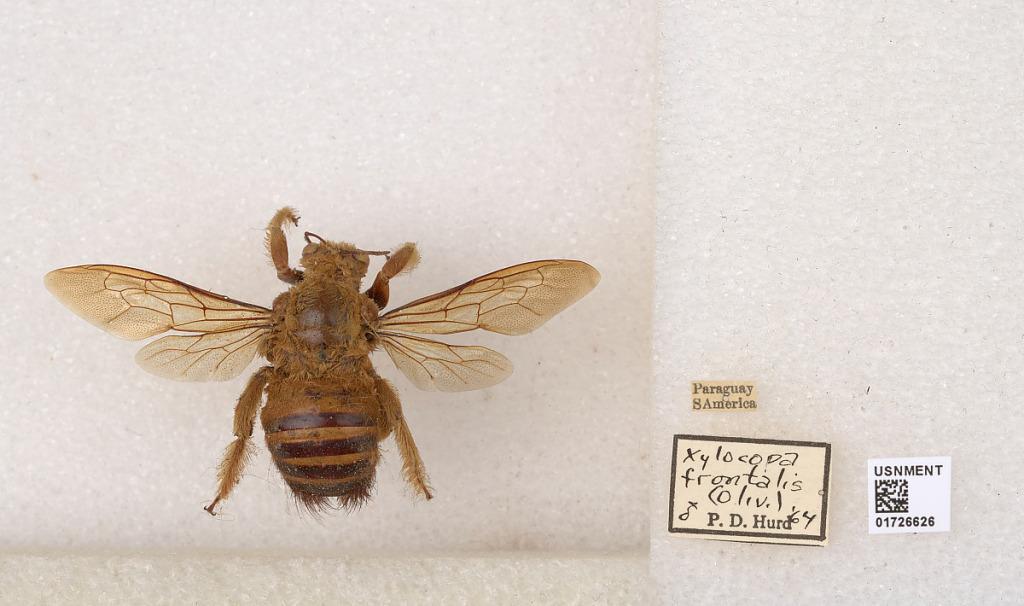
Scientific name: Xylocopa (Neoxylocopa) frontalis (Olivier)
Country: Paraguay
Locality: Paraguay
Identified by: Hurd, P. D.